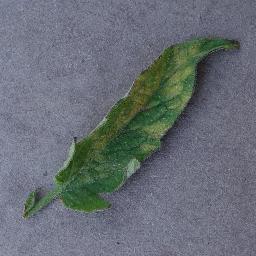
Label: Tomato___Leaf_Mold